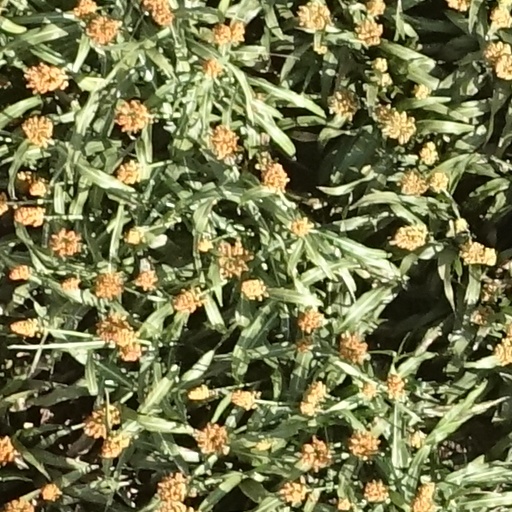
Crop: sorghum